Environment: real
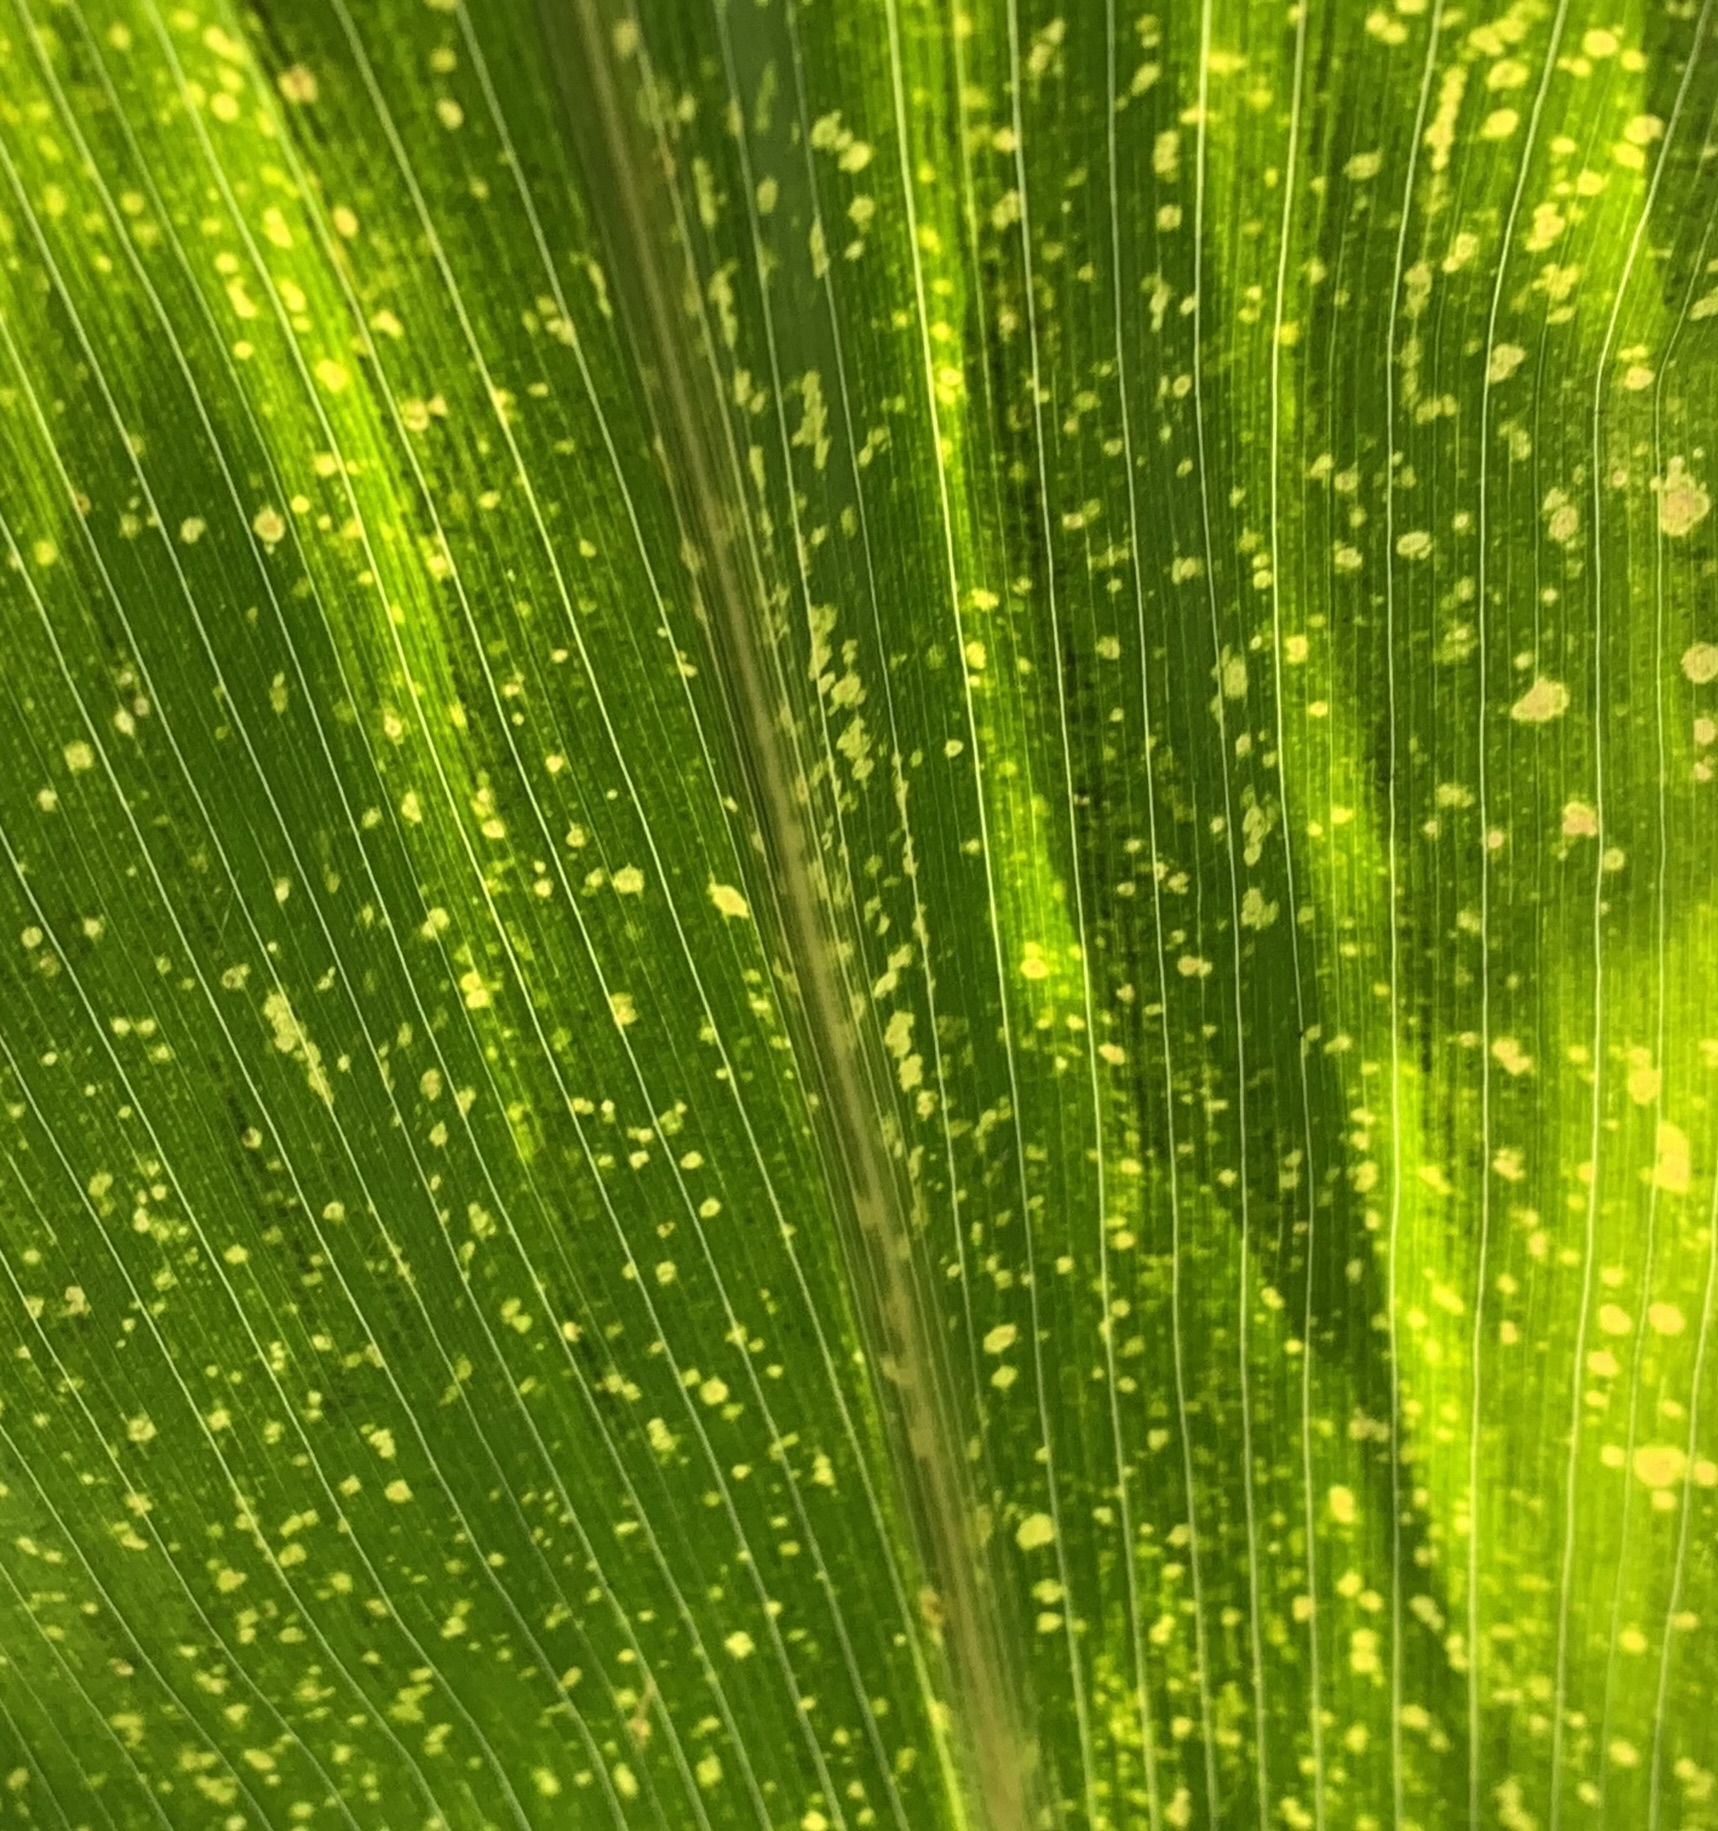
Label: lethal_necrosis